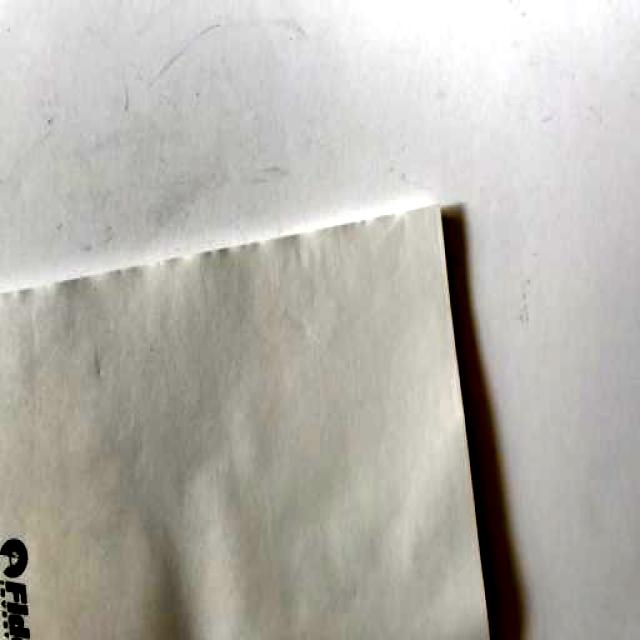
Label: Paper